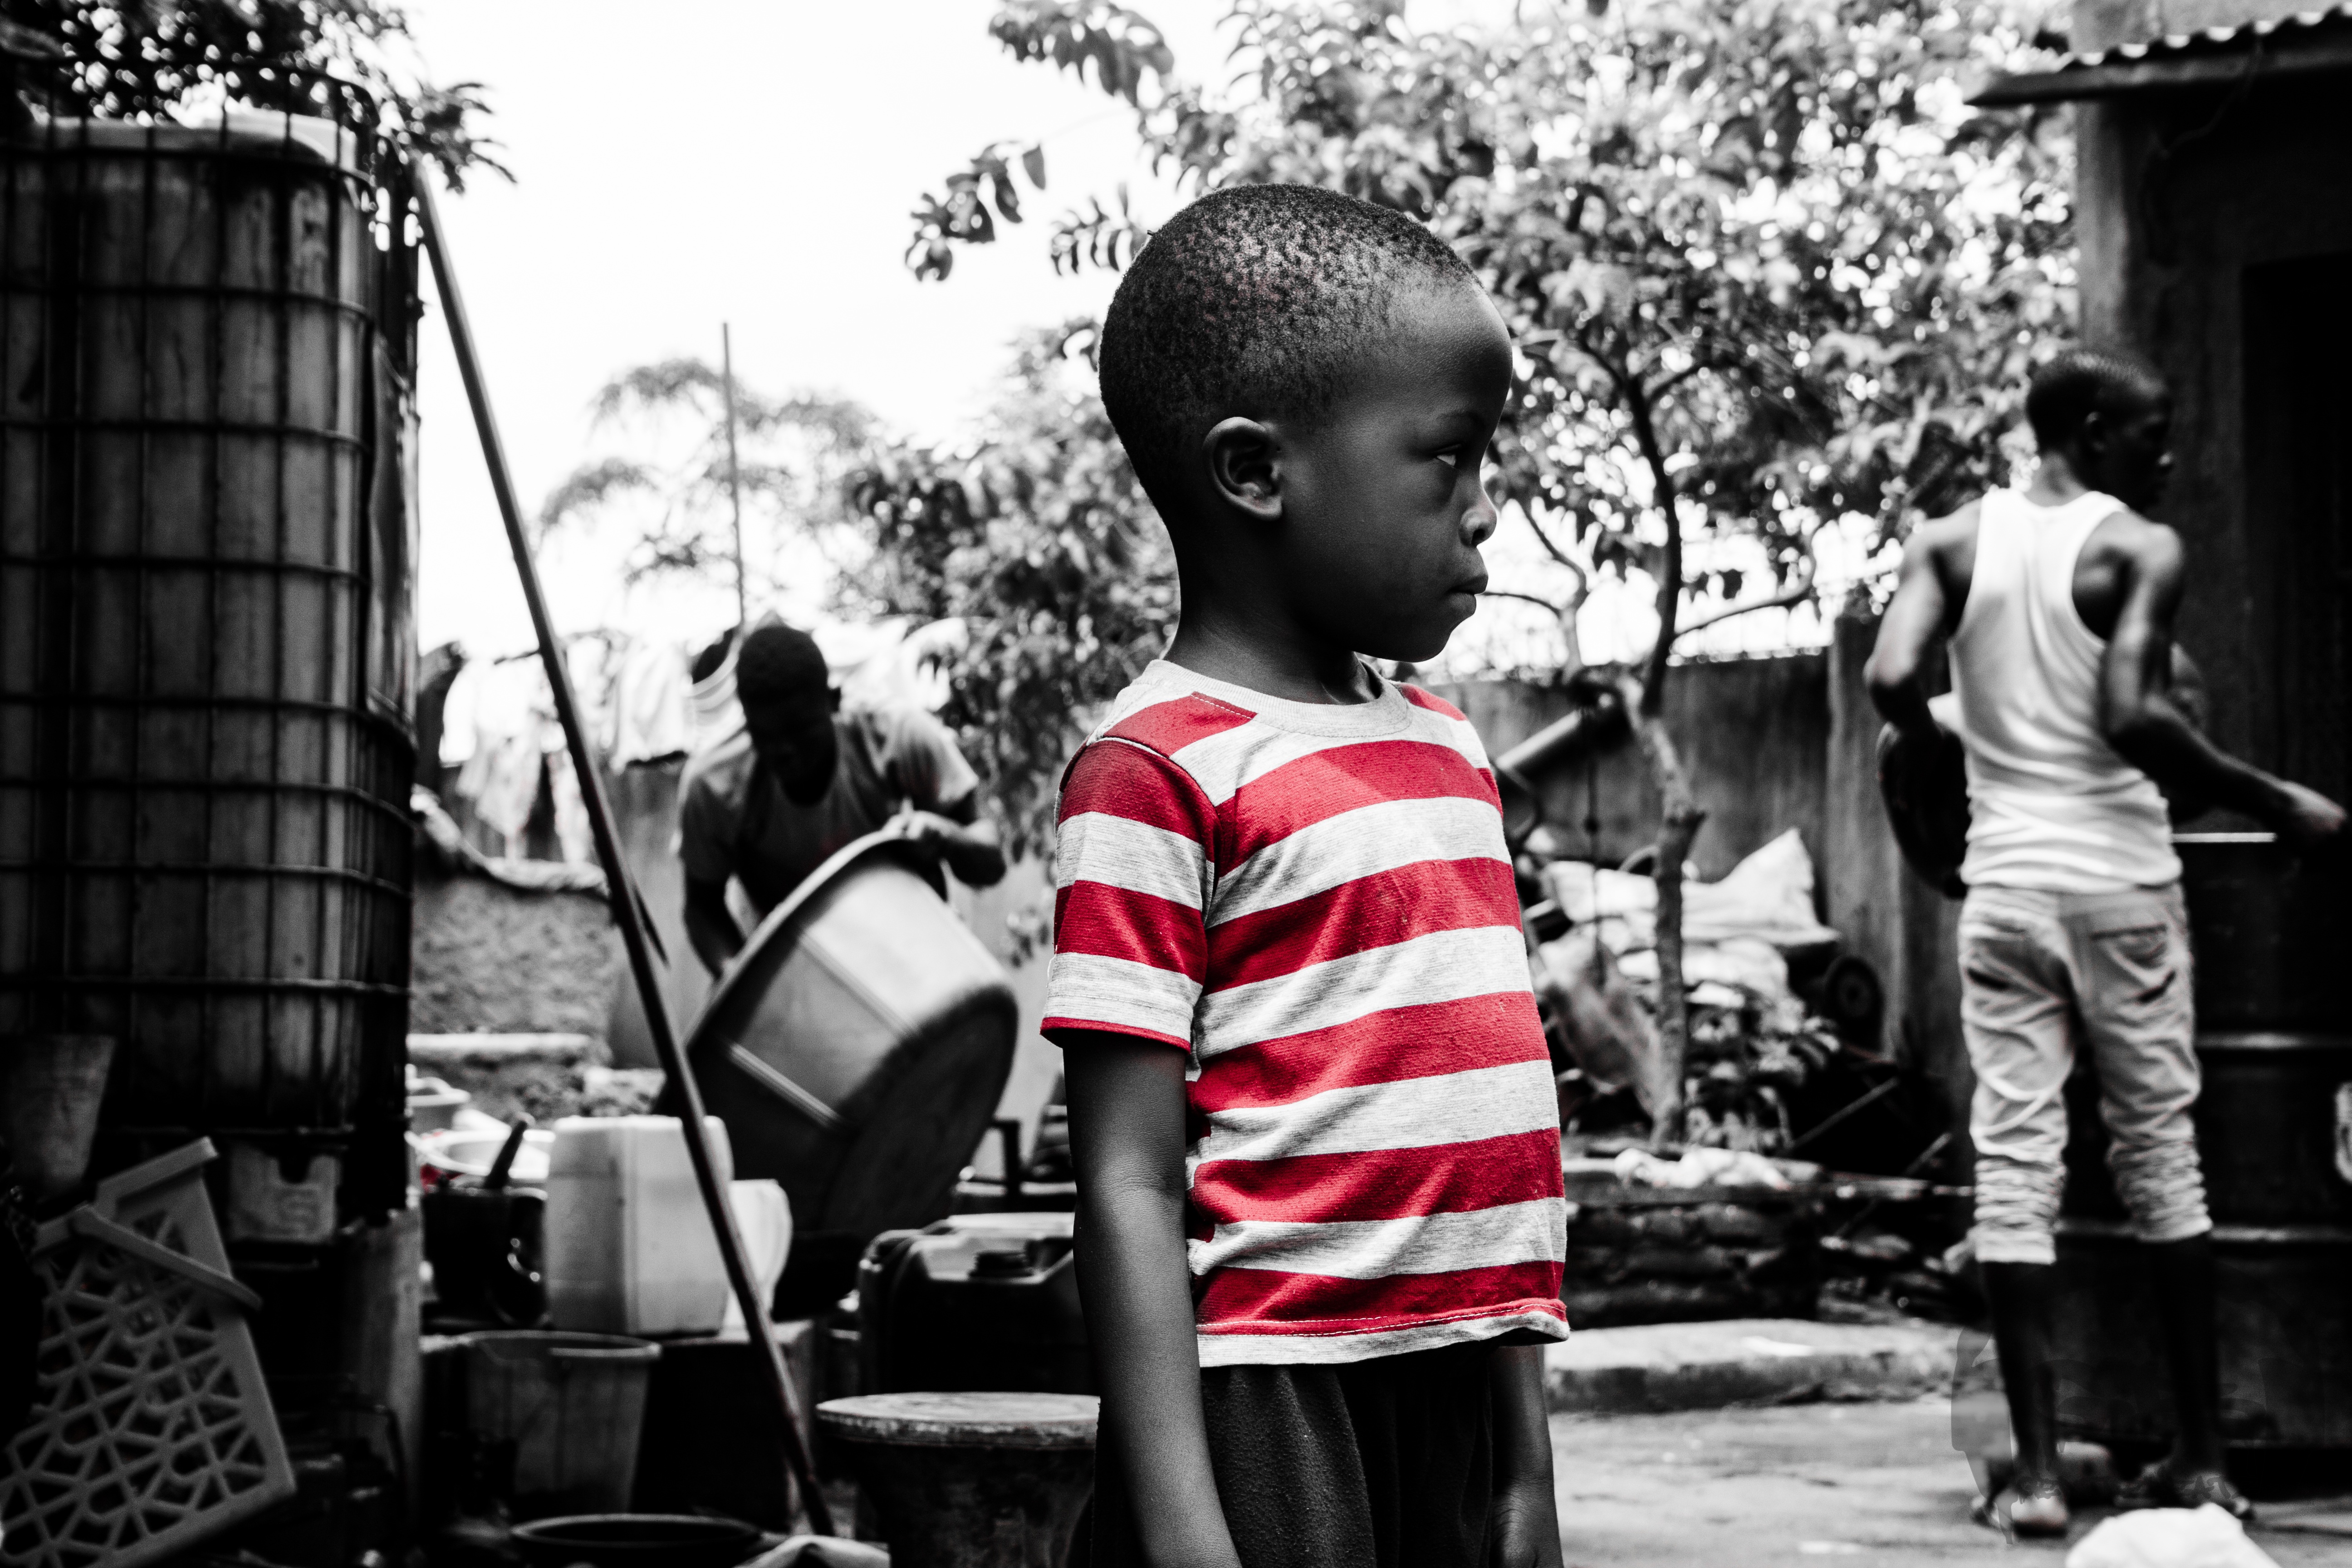
person, black and white, people, road, street, boy, kid, alone, male, young, red, sitting, child, stripe, black, monochrome, shirt, world, sad, fear, innocence, snapshot, poverty, african, thin, t shirt, naive, corruption, third, monochrome photography, human positions, ethical